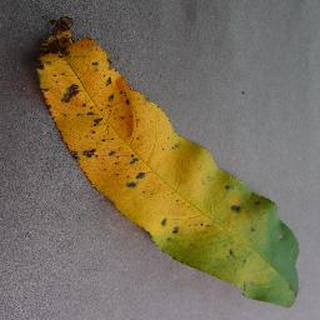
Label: peach_bacterial_spot